Dragon Age II

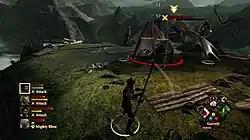
Screenshot photograph of gameplay

"Dragon Age II" is an action role-playing game played from a third-person perspective. In the game, players control a human named Hawke, a refugee during the Fifth Blight, who eventually becomes the Champion of Kirkwall. Hawke's sex and appearance can be customized, and players need to select their class at the beginning of the game. There are three class types: a mage (who wields a magical staff to cast spells), a rogue (who wields a dagger or bow and arrow), or a warrior (who wields a melee weapon in both hands, or with a shield). Players can incorporate choices they made in "Origins" to the game by importing their saved game, or choosing a background at the starter menu, which bring modifications to the game's narrative.